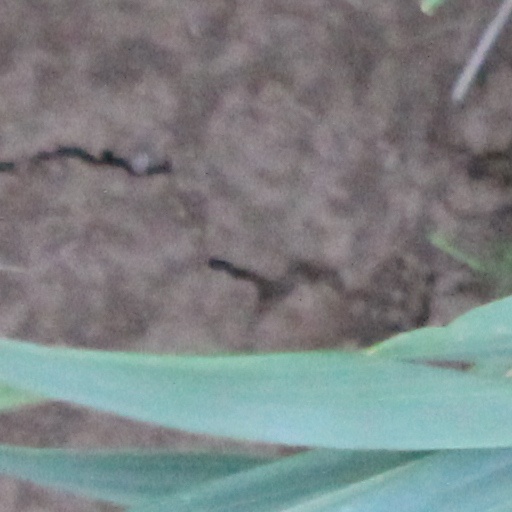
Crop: wheat